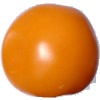
Label: Tomato Yellow 1